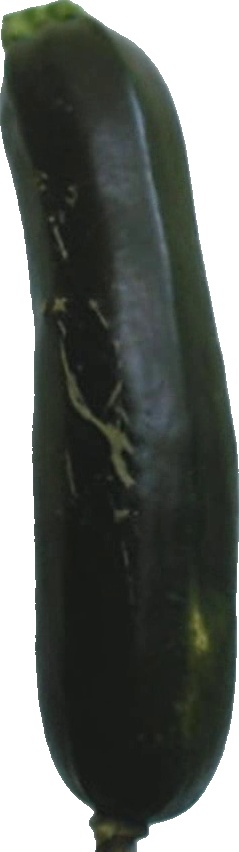
Label: zucchini_dark_1